Battle of Britain (film)

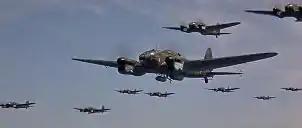
The "Luftwaffe" armada included over 50 real aircraft. (screenshot)

The film required a large number of period aircraft. In September 1965, producers Harry Saltzman and S. Benjamin Fisz contacted former RAF Bomber Command Group Captain T.G. 'Hamish' Mahaddie to find the aircraft and arrange their use. Eventually 100 aircraft were employed, called the "35th largest air force in the world". With Mahaddie's help, the producers located 109 Spitfires in the UK, of which 27 were available although only 12 could be made flyable. Mahaddie negotiated use of six Hawker Hurricanes, of which three were flying. The film helped preserve these aircraft, including a rare Spitfire Mk II which had been a gate guardian at RAF Colerne in Wiltshire.